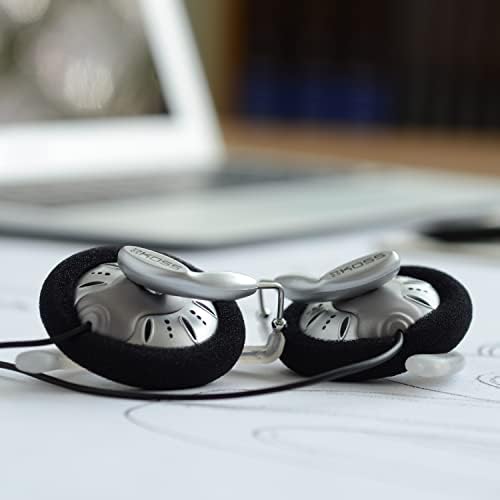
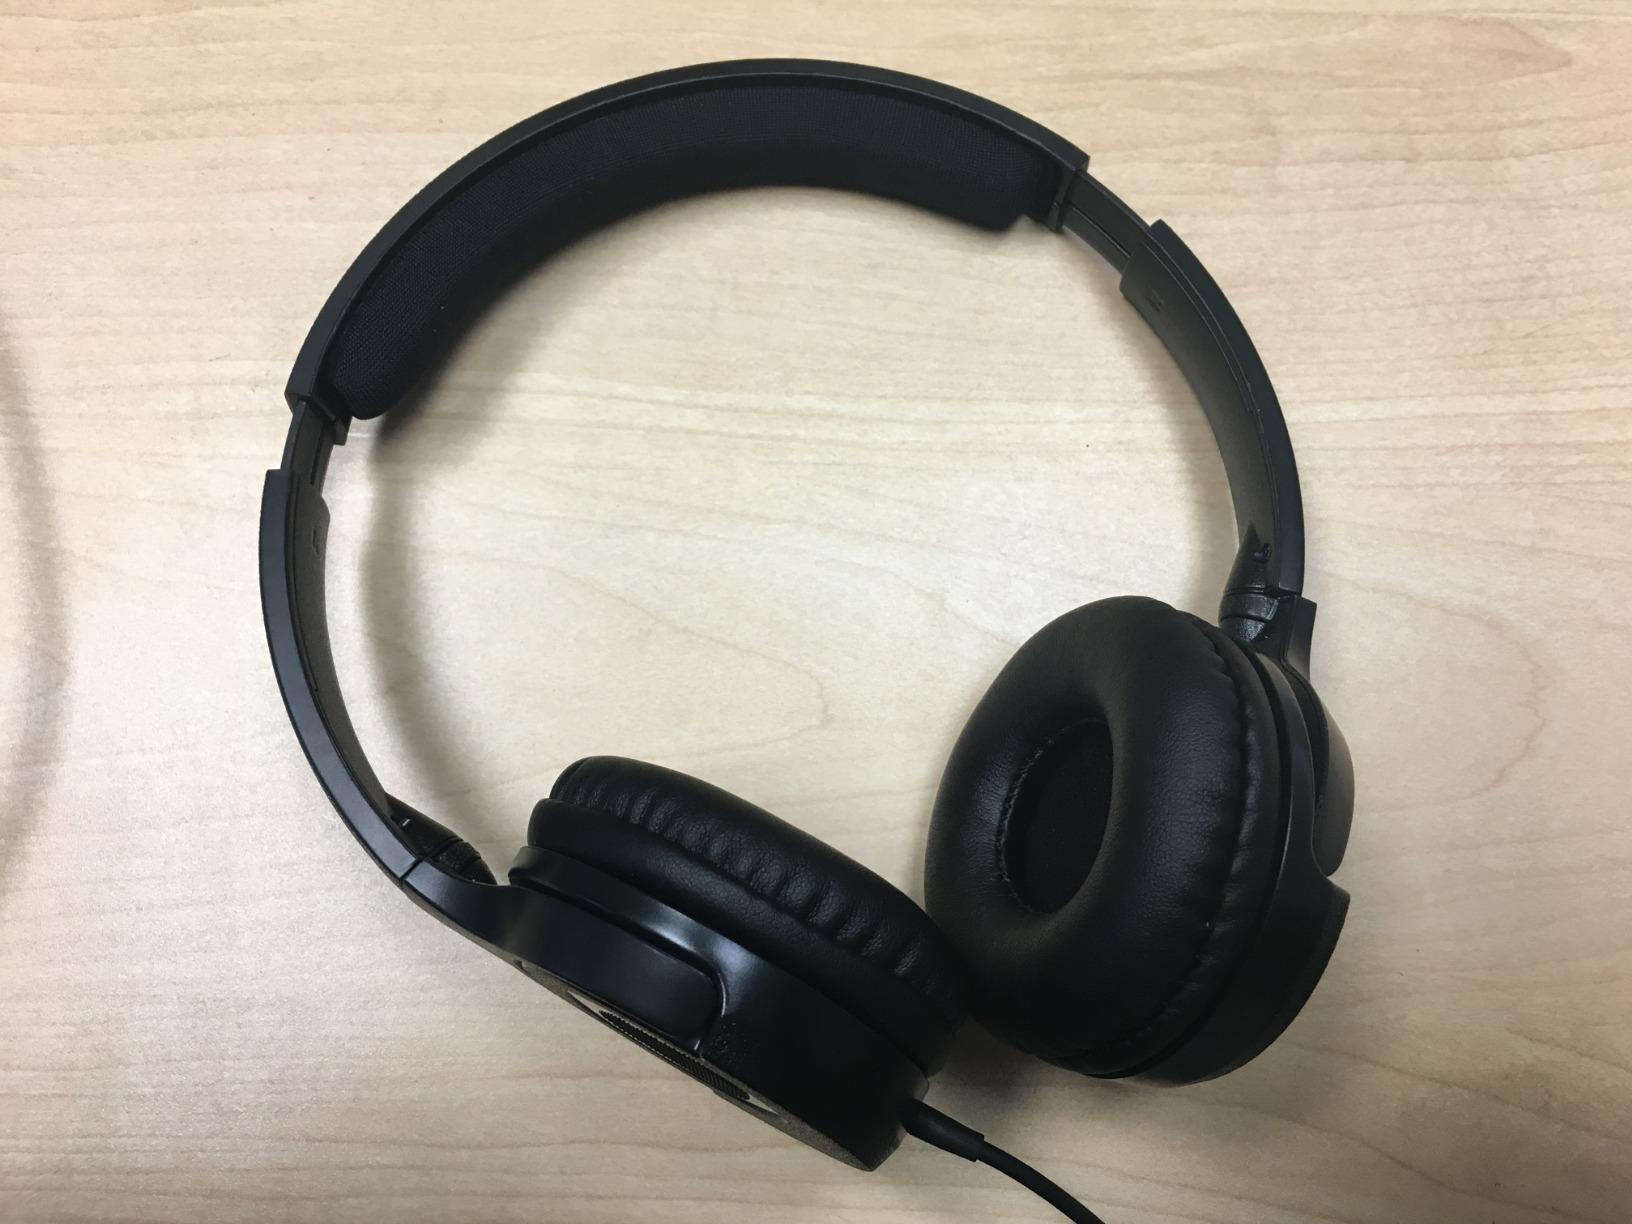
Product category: headphones
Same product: no